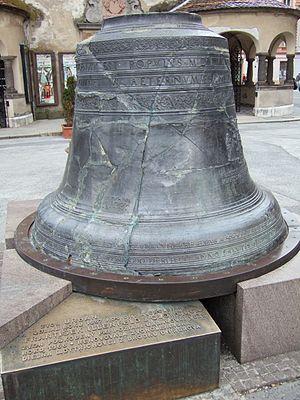
La tour Saint Urbain à Košice en Slovaquie a été bâtie au tournant des XIVᵉ siècle et XVᵉ siècle en tant que clocher de la cathédrale Sainte-Élisabeth dans un style gothique. L'allure Renaissance ne viendra que par la suite en 1628 grâce à l'architecte de Prešov, Martin Lindtner.